Answer in natural language. Consider the 3D positions of the objects in the scene and not just the 2D positions in the image. Is the centerpoint of  brown wooden dresser with three drawers (highlighted by a blue box) at a higher height than black colour tv stand (highlighted by a green box)? Choose between the following options: yes or no
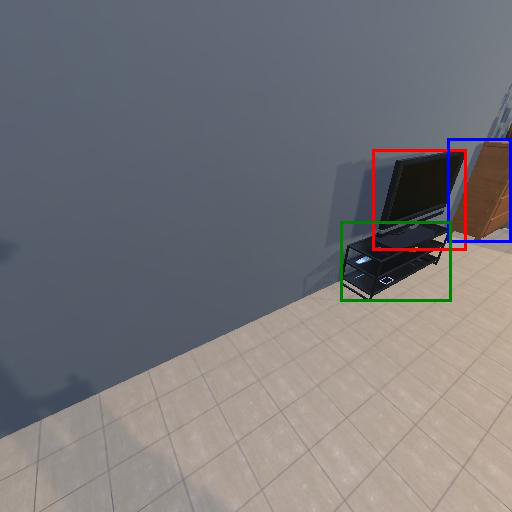
<answer>yes</answer>